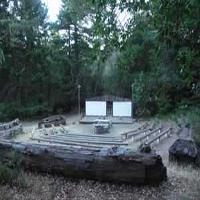
Weather: cloudy or overcast